Richard Bisschop

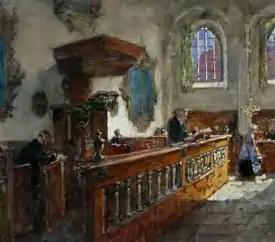
Village Church - Before the Sermon (1890s)

Richard Bisschop (21 June 1849 in Leeuwarden – 22 March 1926 in Bergen) was a Dutch painter, graphic artist and watercolorist.